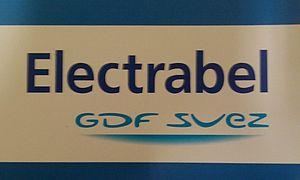
Logo d'Electrabel GDF-SUEZ
La centrale électrique de Ruien, en néerlandais Elektriciteitscentrale van Ruien, est une centrale thermique au charbon, située sur la rive droite de l'Escaut dans la commune de Ruien en Flandre-Orientale, Belgique.